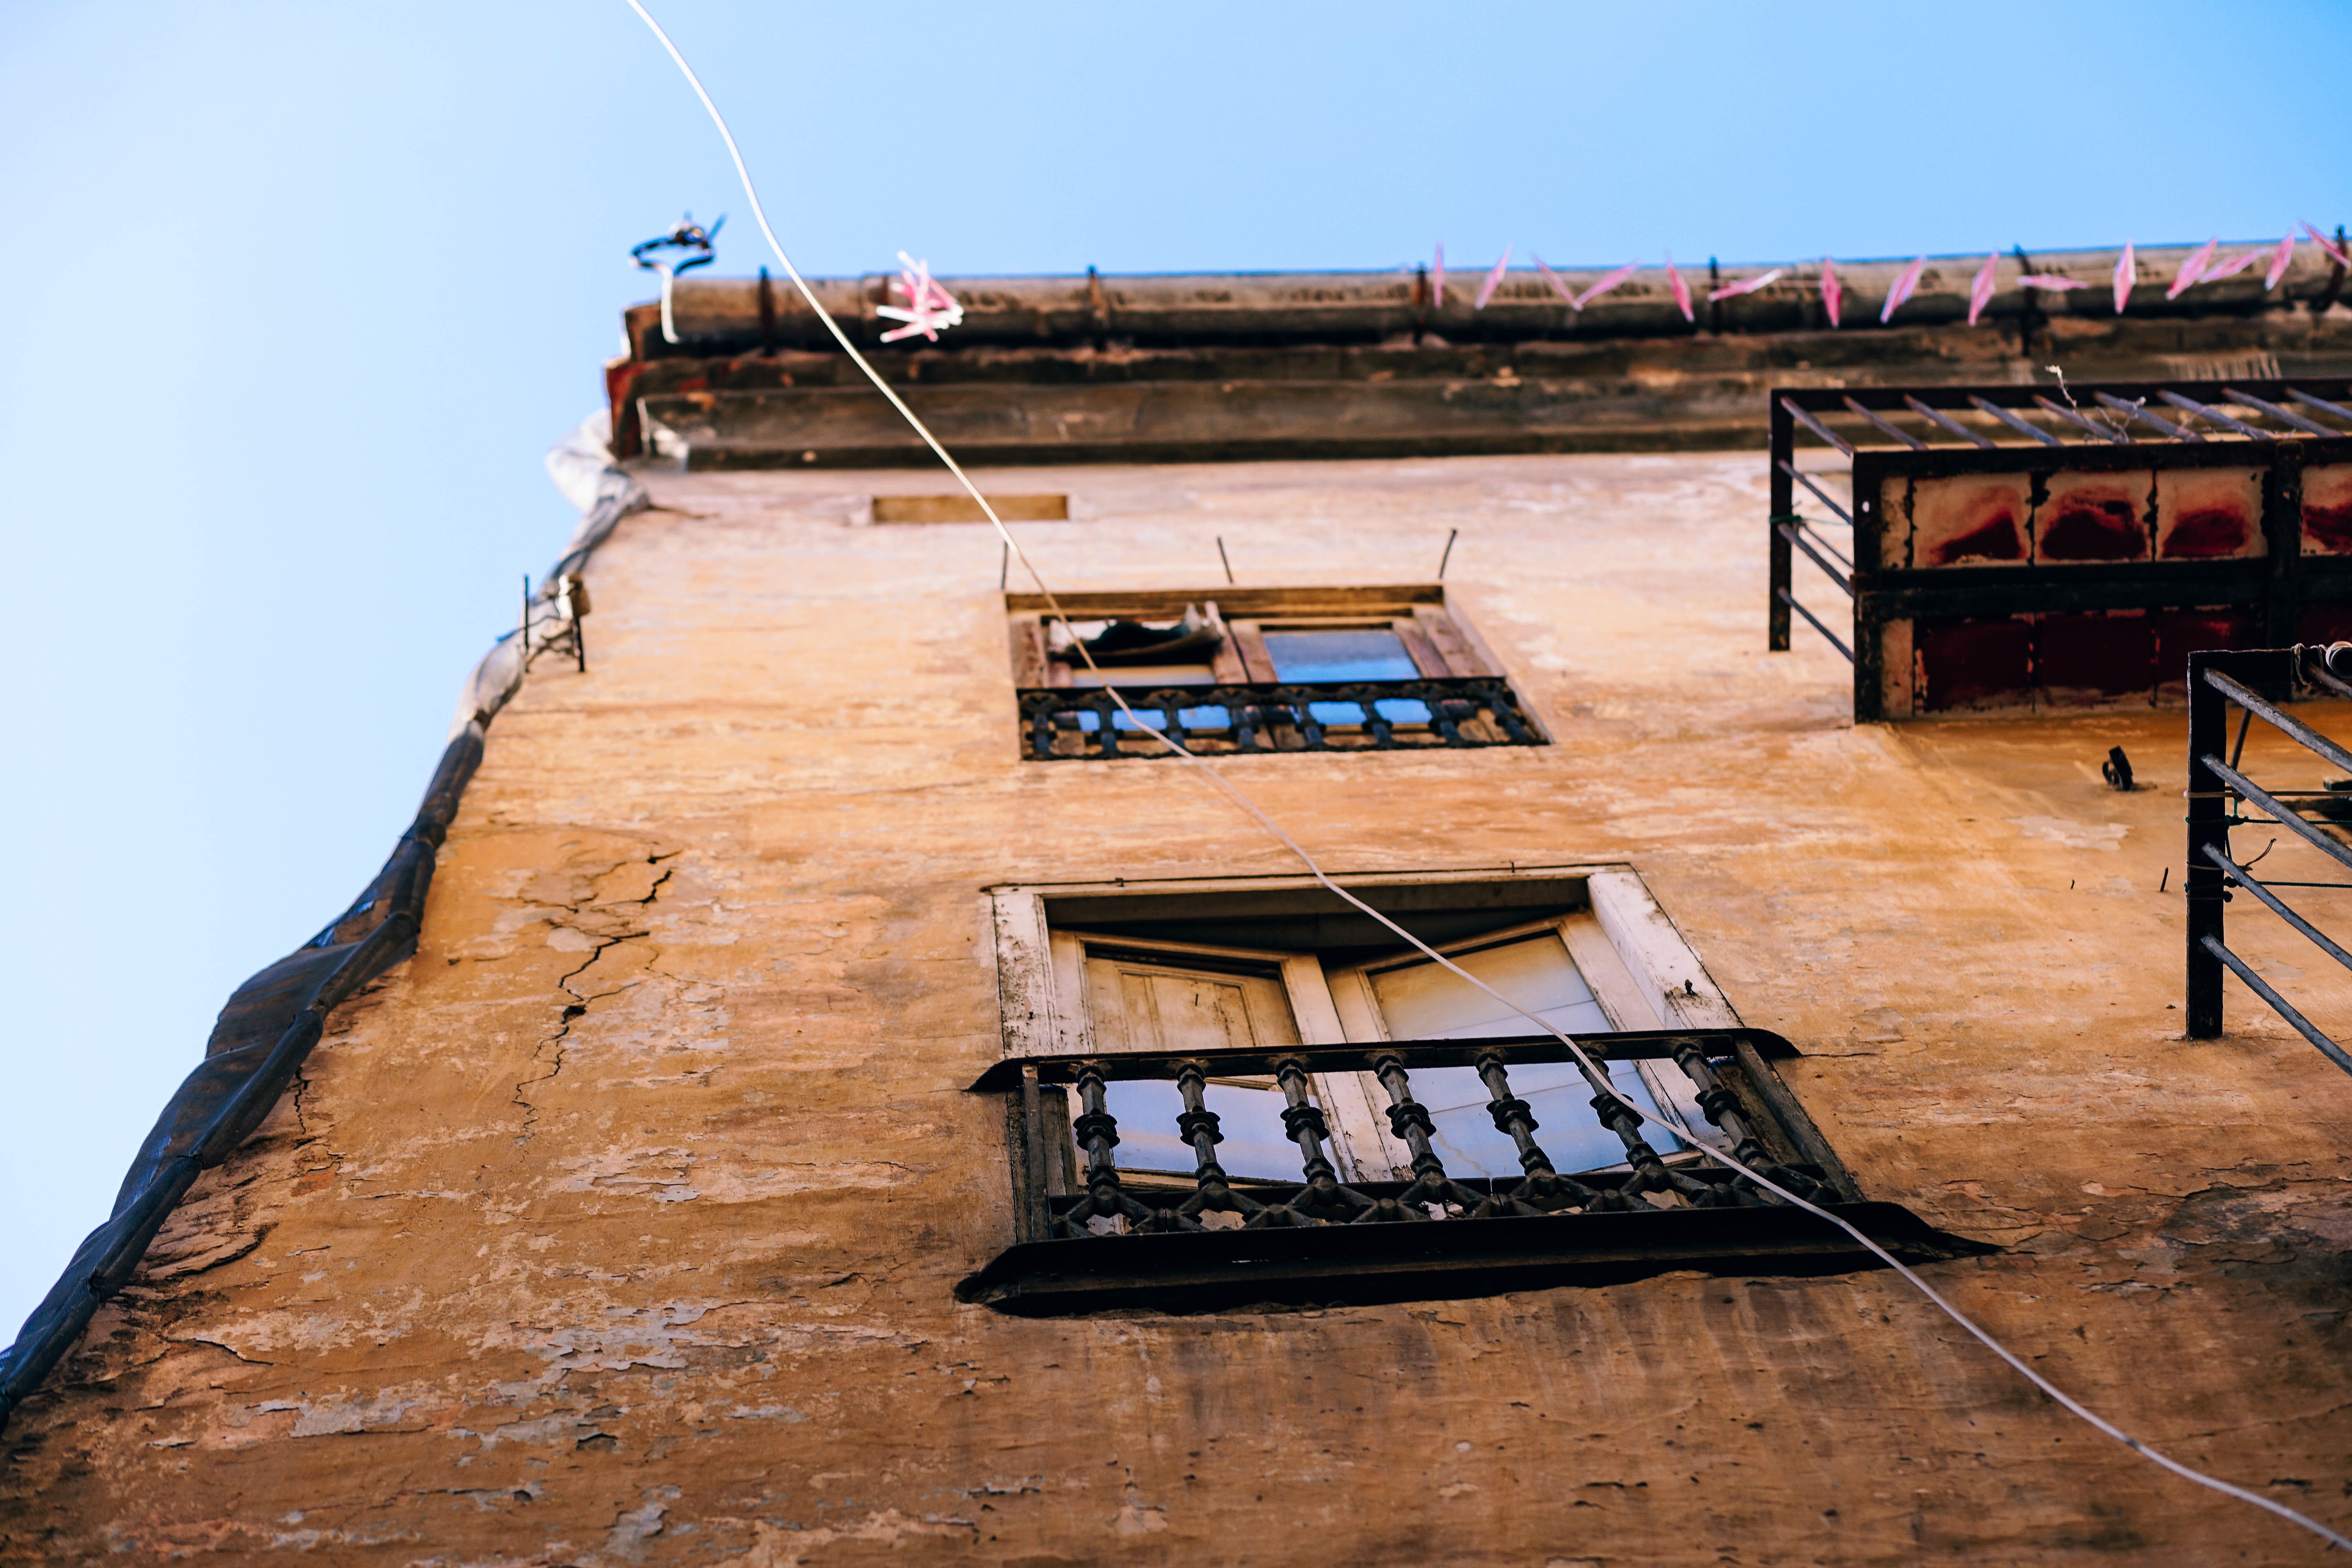
wood, window, roof, building, balcony, facade, looking up